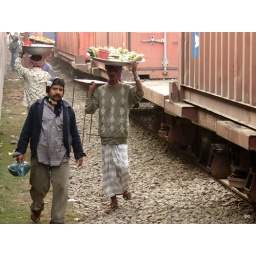
fruit sellers in train station